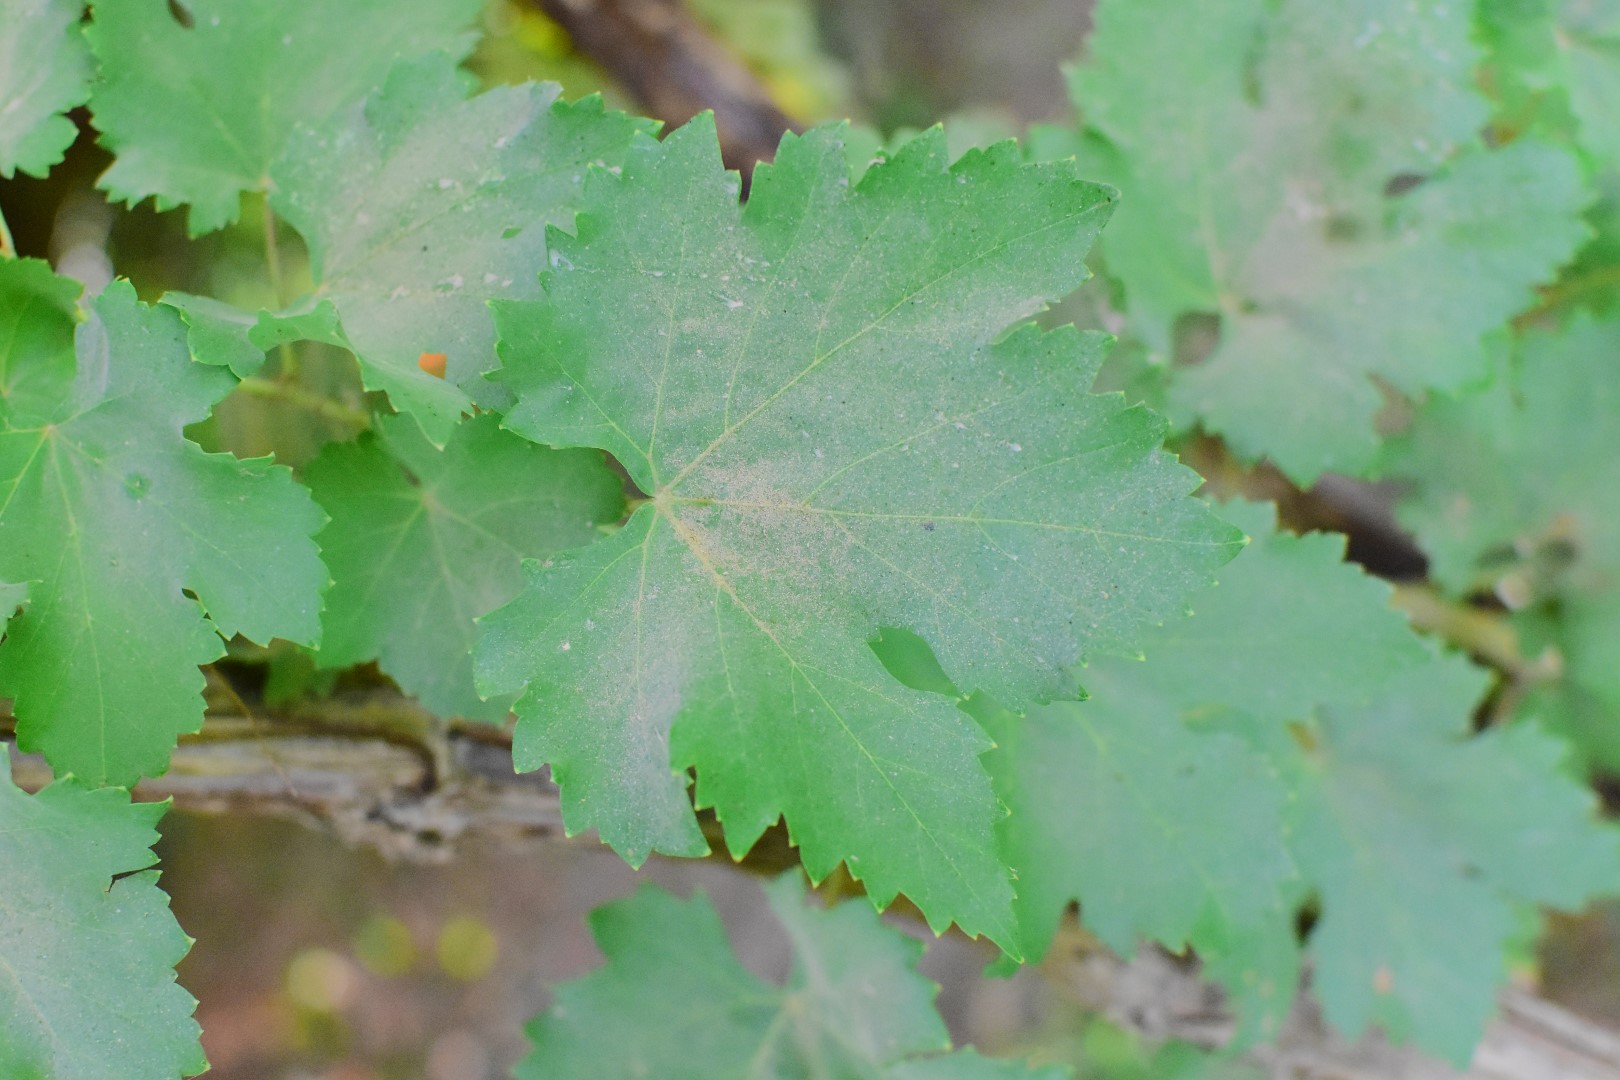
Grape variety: Deas Al-Annz